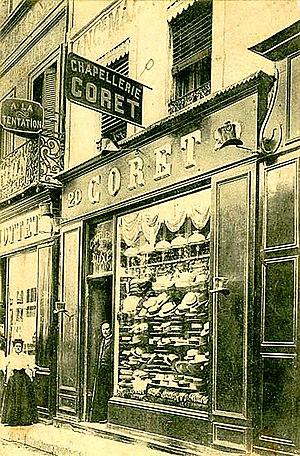
Chapellerie Coret devenue chapellerie Mouret et monument historique
Le dictionnaire des rues d'Avignon est un dictionnaire des rues de la commune d'Avignon, commune française dans le département de Vaucluse.